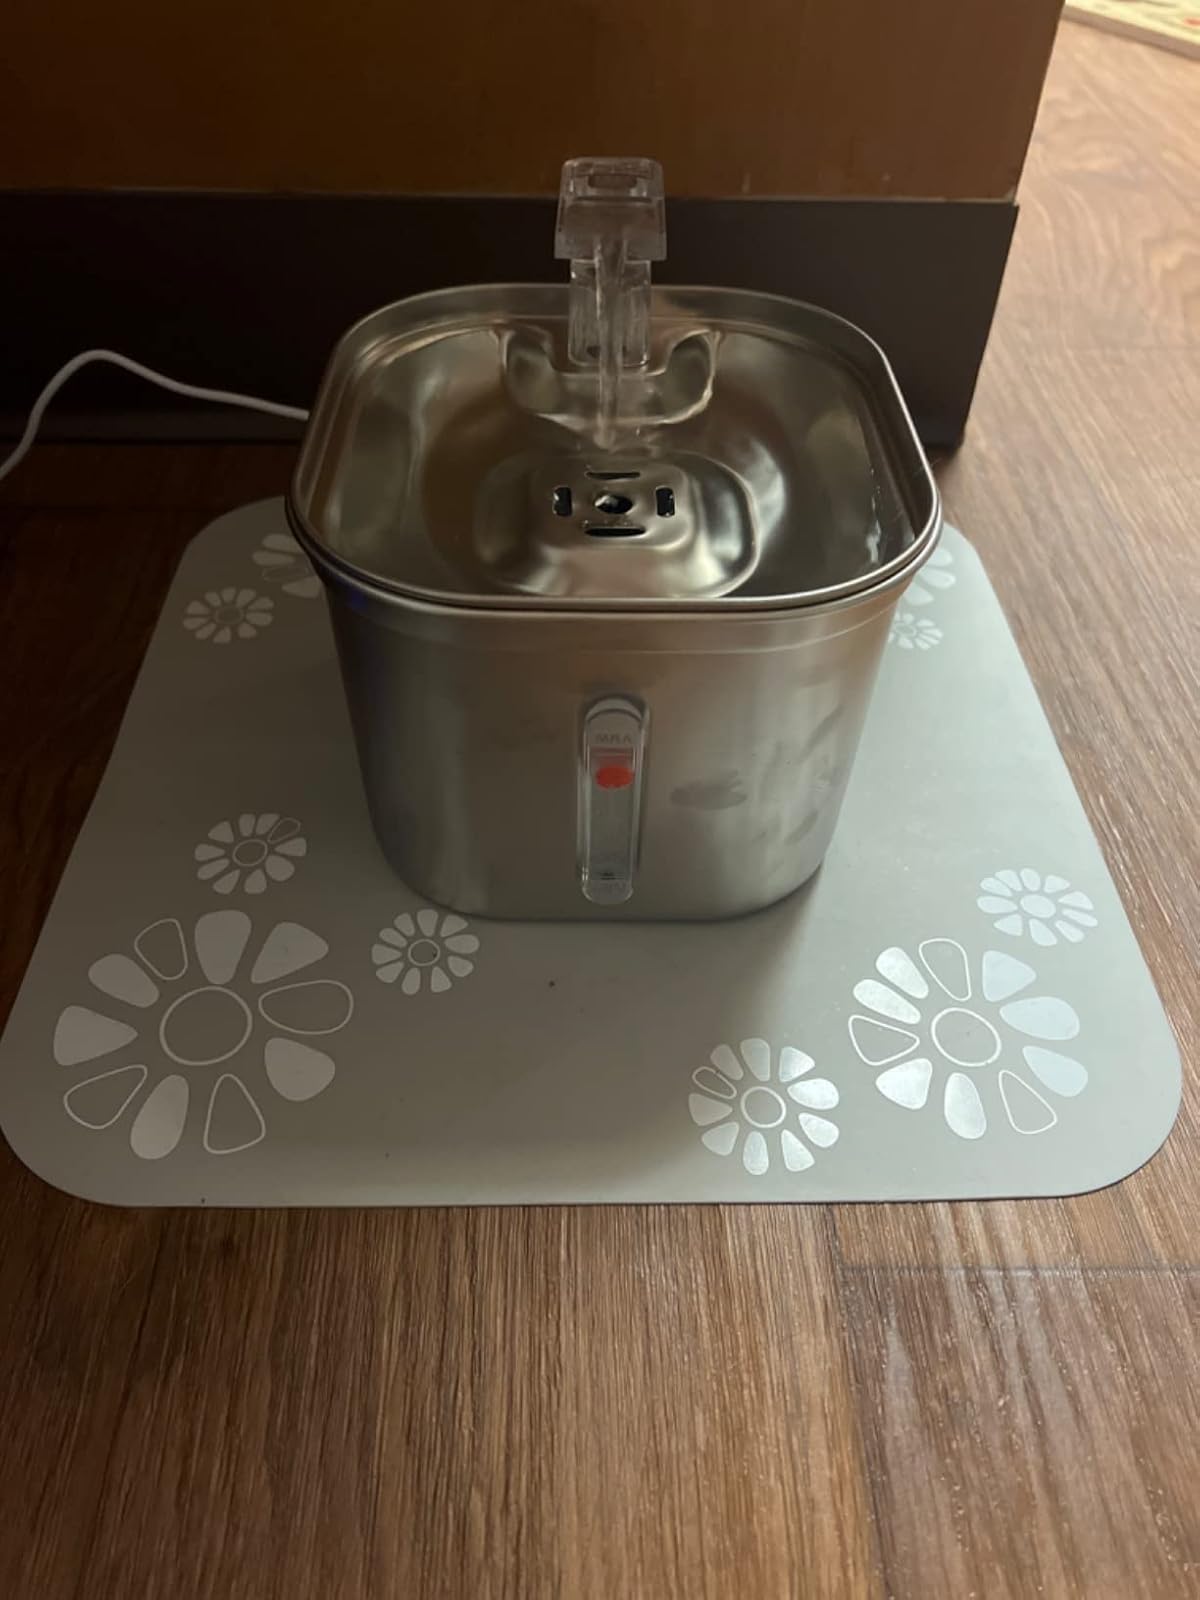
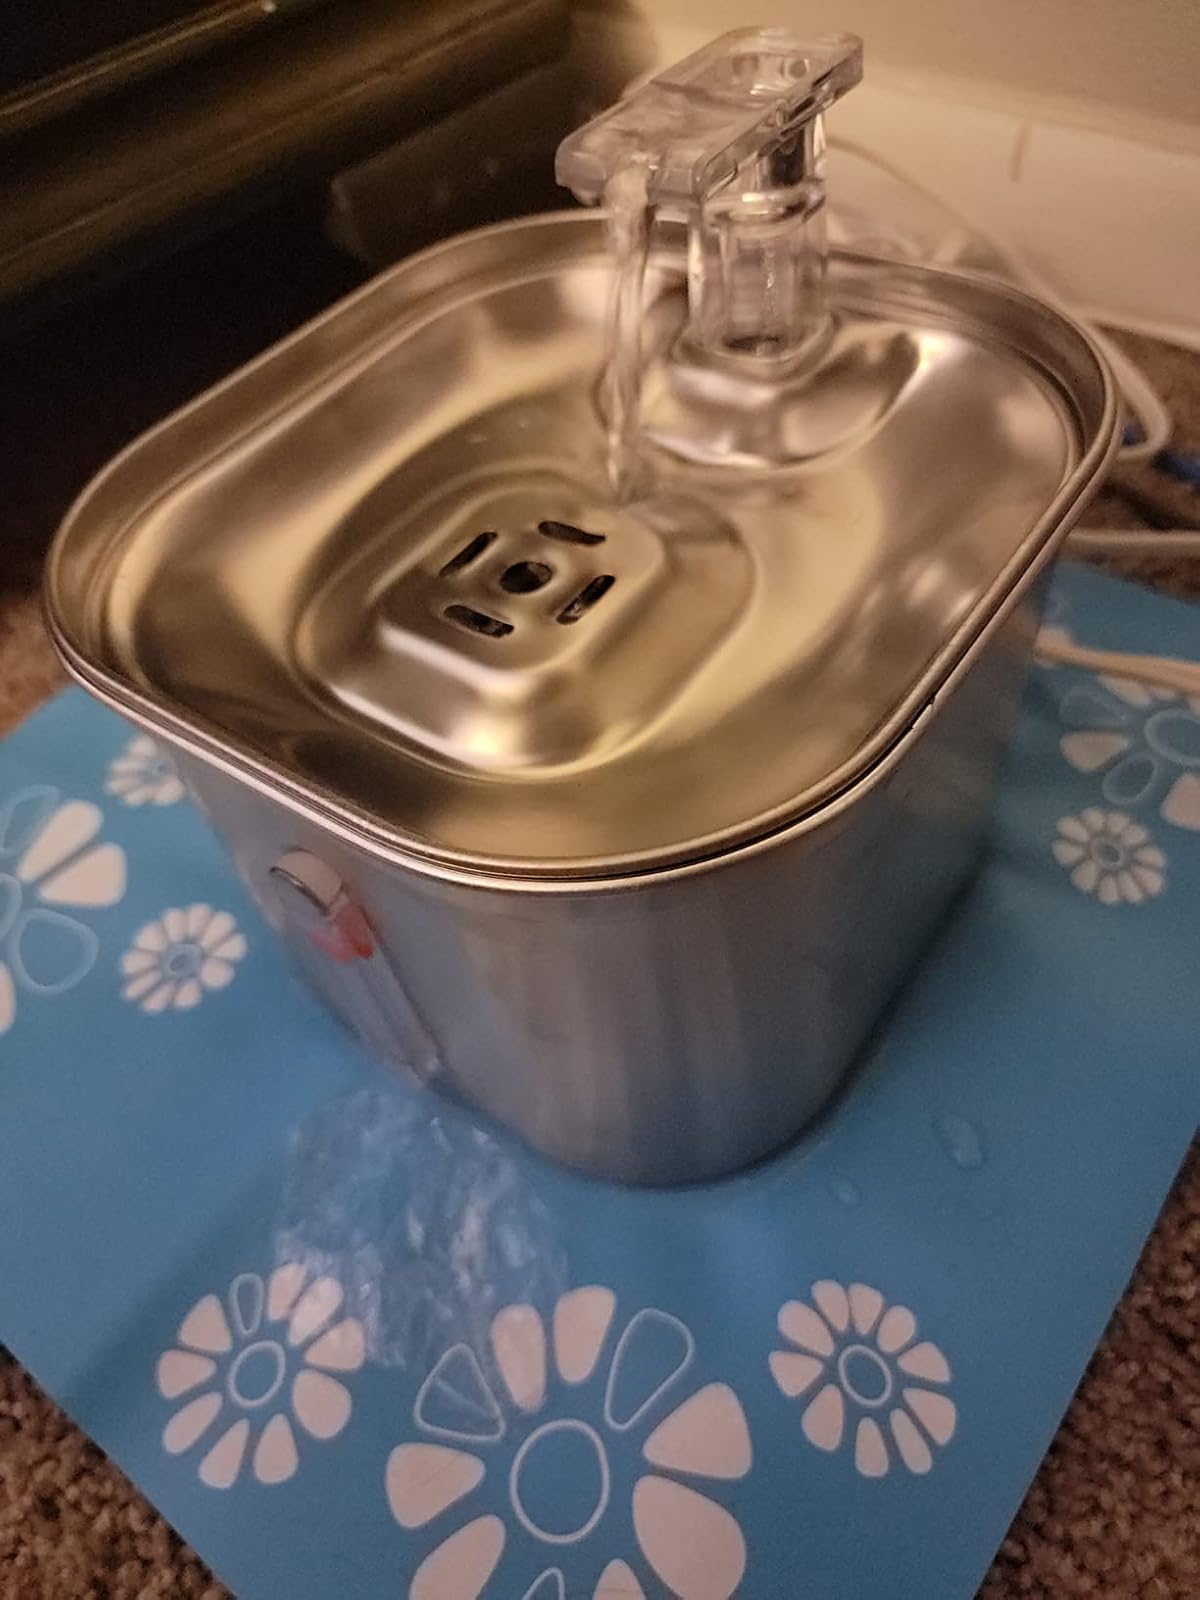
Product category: items_bowl
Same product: yes